Amsterdam

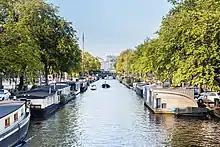
Prinsengracht

Catholic churches in Amsterdam have been constructed since the restoration of the episcopal hierarchy in 1853. One of the principal architects behind the city's Catholic churches, Cuypers, was also responsible for the Amsterdam Centraal station and the .